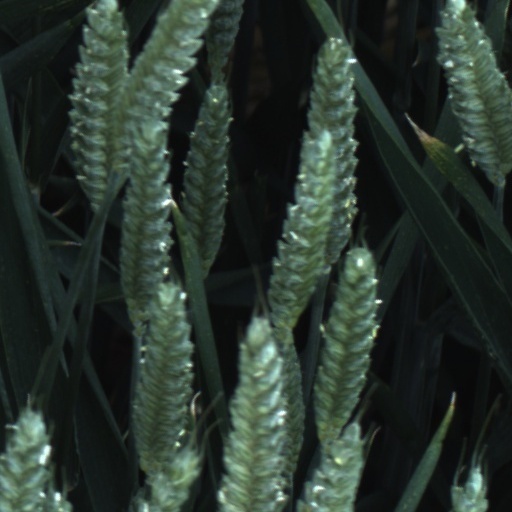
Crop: wheat